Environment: real
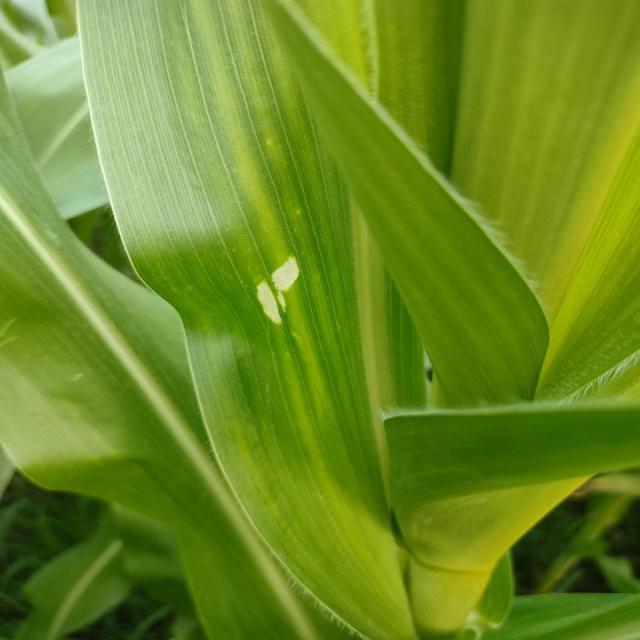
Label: northern_corn_leaf_blight